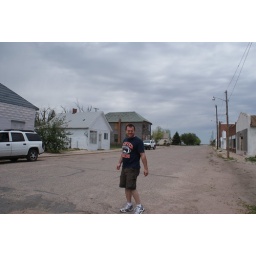
brad is standing on the main street in genoa